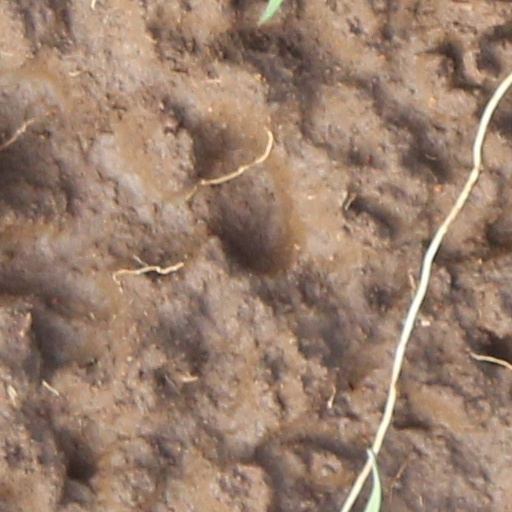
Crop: wheat